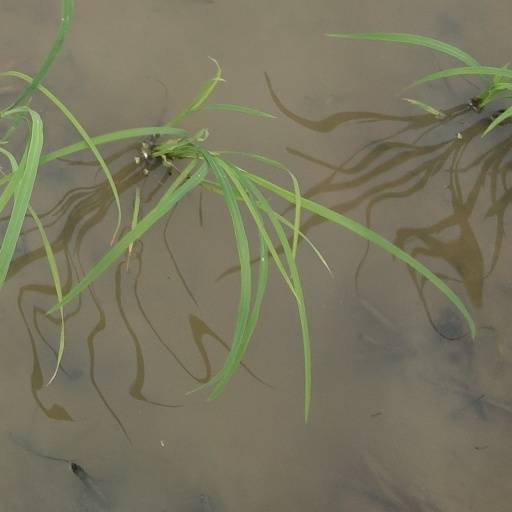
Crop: rice